Teen Titans (2006 video game)

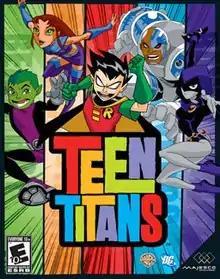
North American box art

Teen Titans is an action beat 'em up video game released in 2006 for the GameCube, PlayStation 2, and Xbox. A game under the same name was released for the Game Boy Advance on October 16, 2005. They were developed by Artificial Mind and Movement and published by THQ in conjunction with Majesco Entertainment. The game is themed after the 2003 Cartoon Network TV series "Teen Titans", and most of the original voice actors reprise their respective roles.